Clarence Addison Dykstra

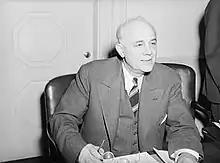
Dykstra as chair of the National Defense Mediation Board (1941)

Clarence Addison Dykstra (February 25, 1883 – May 6, 1950) was a U.S. government administrator. He served as city manager in Cincinnati, Ohio, after teaching government at the University of Chicago. He then became president of the University of Wisconsin (1937–1945) as well as the 1st Director of the Selective Service System between 1940 and 1941. He then became provost of UCLA from 1945 to 1950.